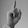
ASL letter: D